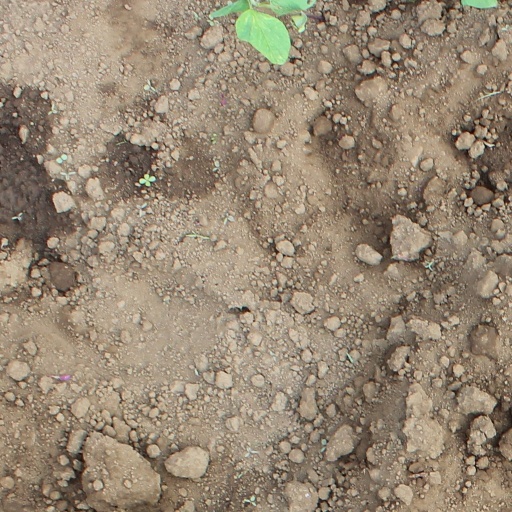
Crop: soybean